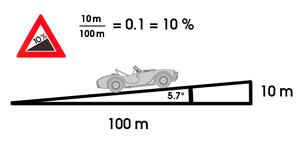
Le pourcentage d'une partie d'un ensemble, ou d'un système physique, est le rapport d'une mesure de cette partie à la mesure correspondante de l'ensemble total, exprimé sous la forme d'une fraction de cent.
La pente topographique est la tangente de l'inclinaison entre deux points d'un terrain, donc de son angle vis-à-vis de l'horizontale. C'est donc le rapport entre la différence d'altitudes entre les deux points et la distance horizontale, cartographique, entre ces deux points.